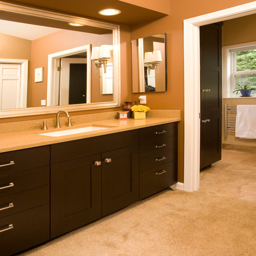
example of a classic bathroom design